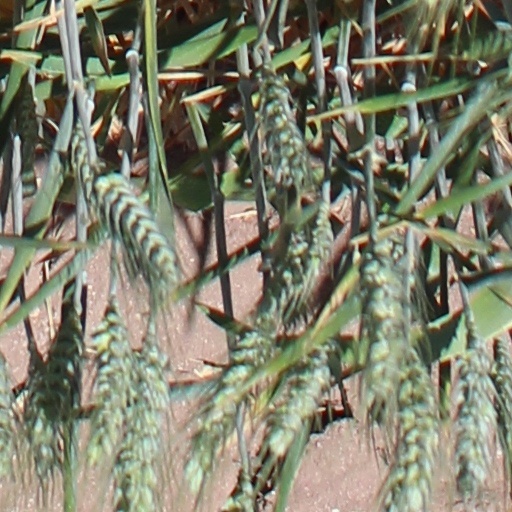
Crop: wheat